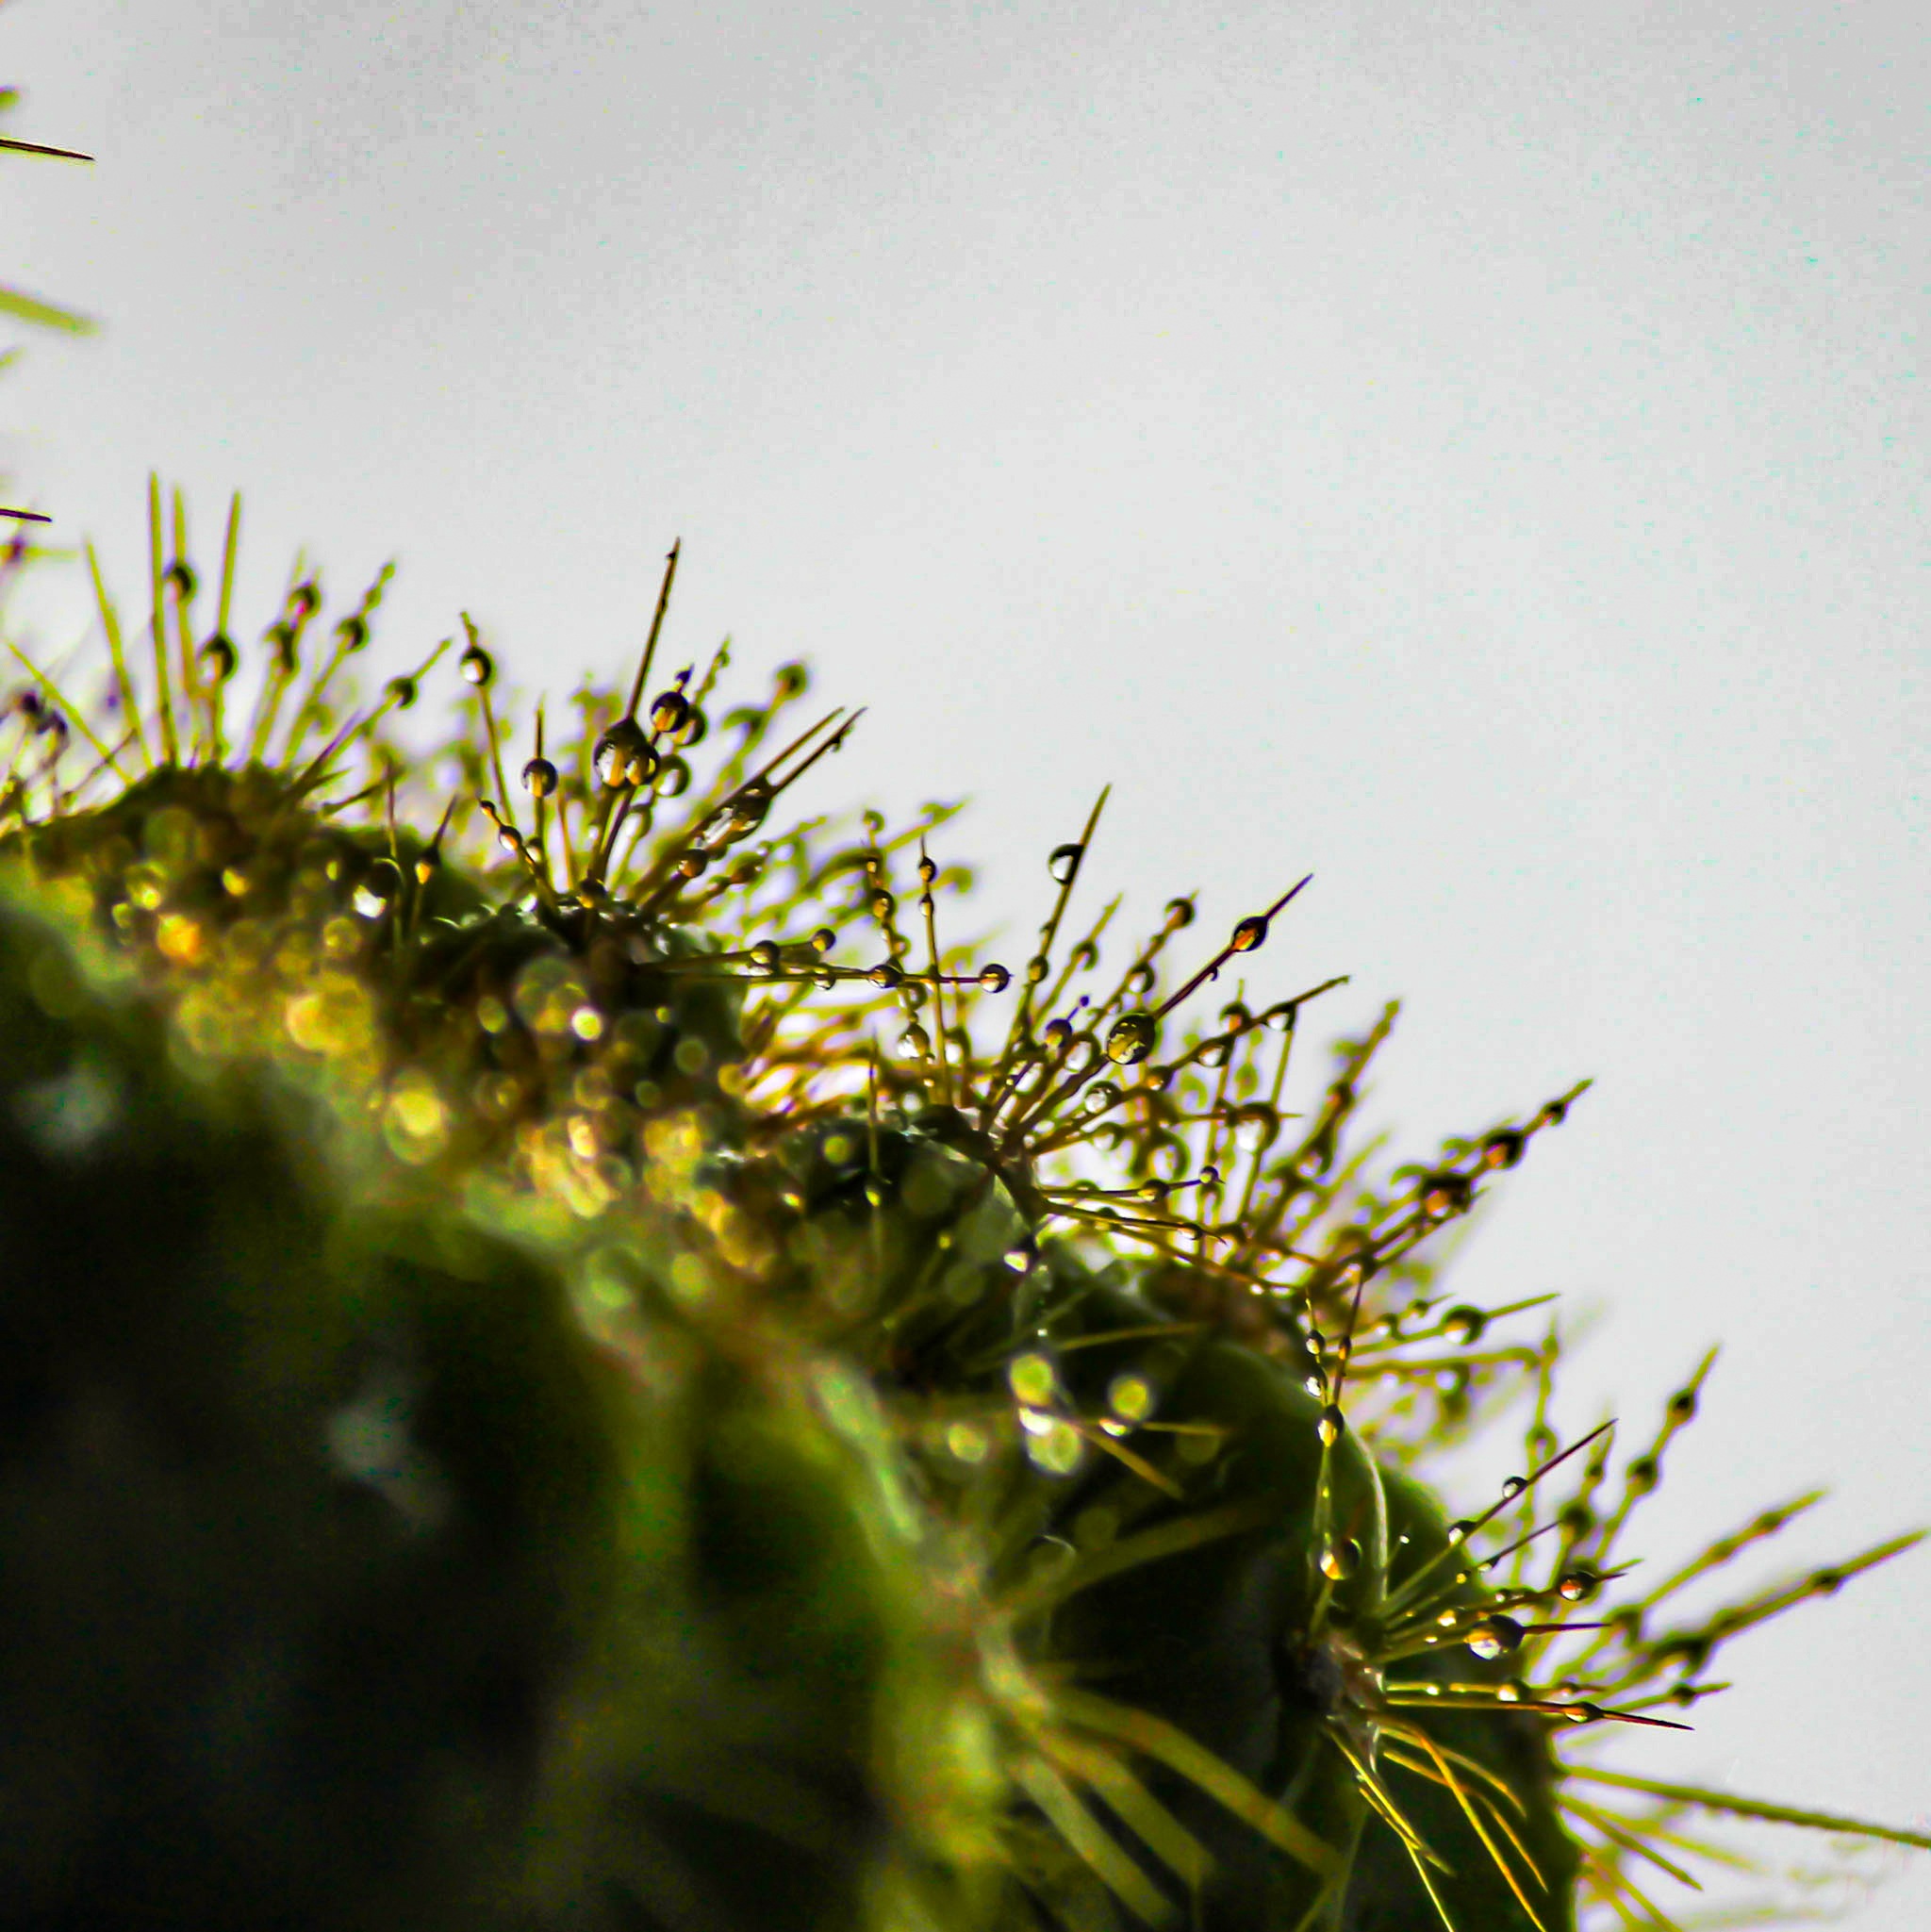
tree, water, nature, grass, branch, cactus, plant, photography, sunlight, morning, leaf, flower, pot, green, botany, yellow, flora, bubble, close up, macro photography, plant stem, land plant, thorns spines and prickles, arecales